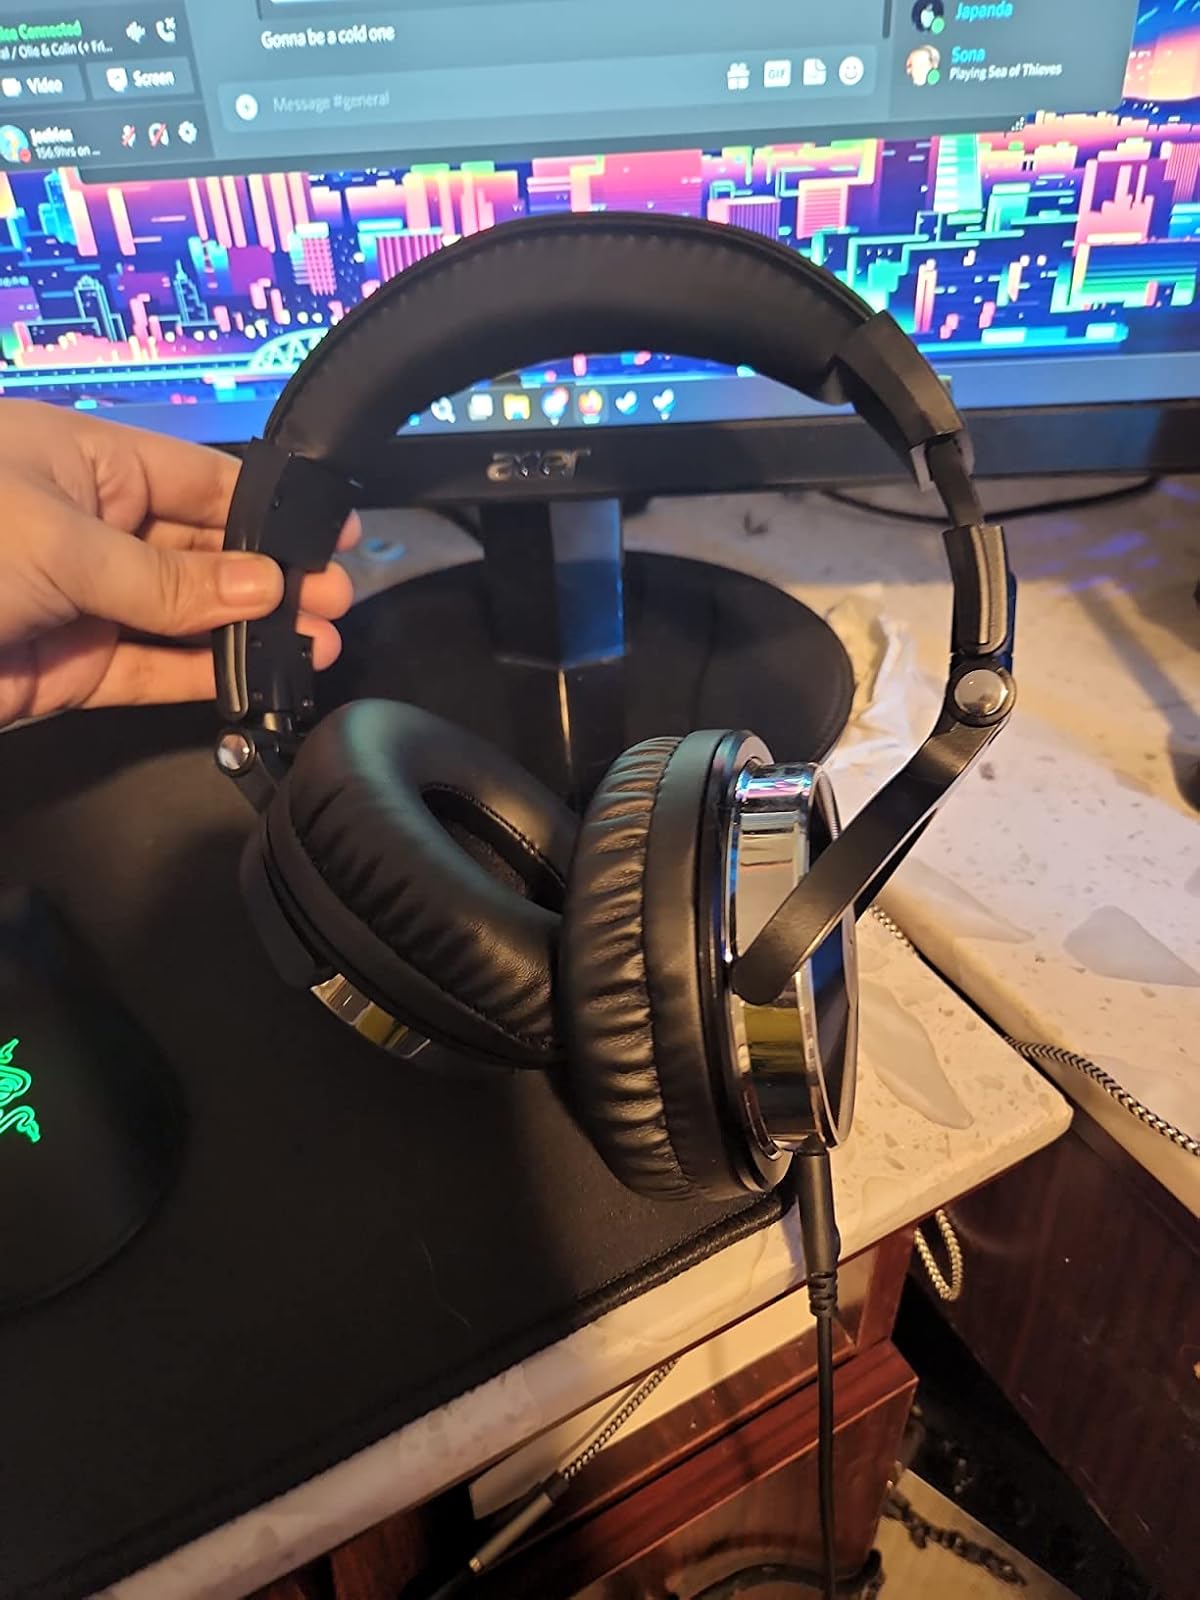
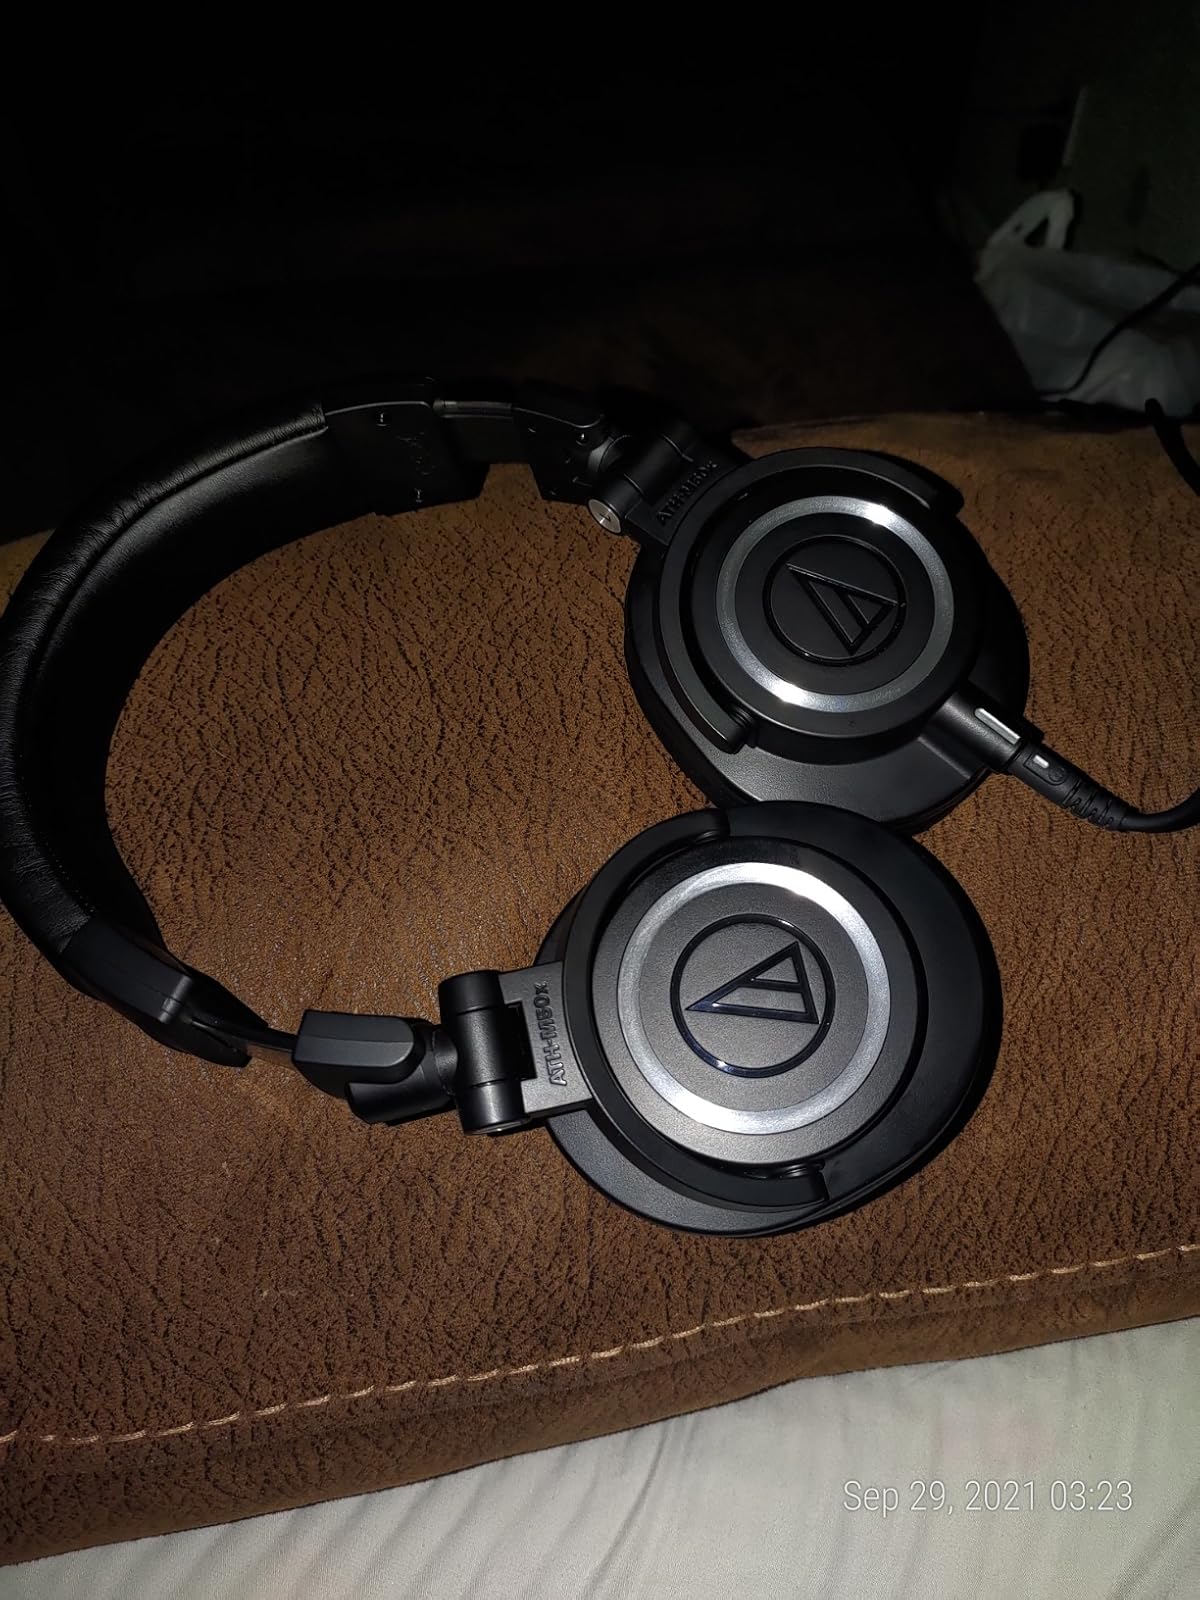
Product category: headphones
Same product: no